U.S. Route 67 in Iowa

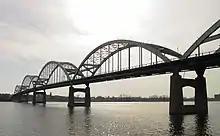
US 67 enters Iowa over the Centennial Bridge

US 67 crosses the Mississippi River into Davenport on the Rock Island Centennial Bridge. Adjacent to the bridge is Modern Woodmen Park, home of the Midwest League's Quad City River Bandits. Vehicles can continue to the north on Gaines Street, but US 67 traffic is forced to make a U-turn to the south to connect to River Drive. Prior to 2010, River Drive carried U.S. Route 61 (US 61), but the street now carries its business route. River Drive is prone to seasonal flooding from the Mississippi, as was the case in 1993, 1997, 2001, 2008, and 2011.